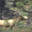
Label: deer